Historical fantasy

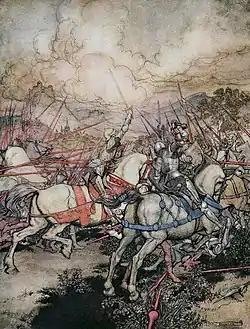
Arthur Rackham's illustration for Alfred W. Pollard's "The Romance of King Arthur" abridged from Thomas Malory's 15th-century Arthurian medieval fantasy novel "Le Morte d'Arthur"

Historical fantasy is a category of fantasy and genre of historical fiction that incorporates fantastic elements (such as magic) into a more "realistic" narrative. There is much crossover with other subgenres of fantasy; those classed as Arthurian, Celtic, or Dark Ages could just as easily be placed in historical fantasy. Stories fitting this classification generally take place prior to the 20th century.